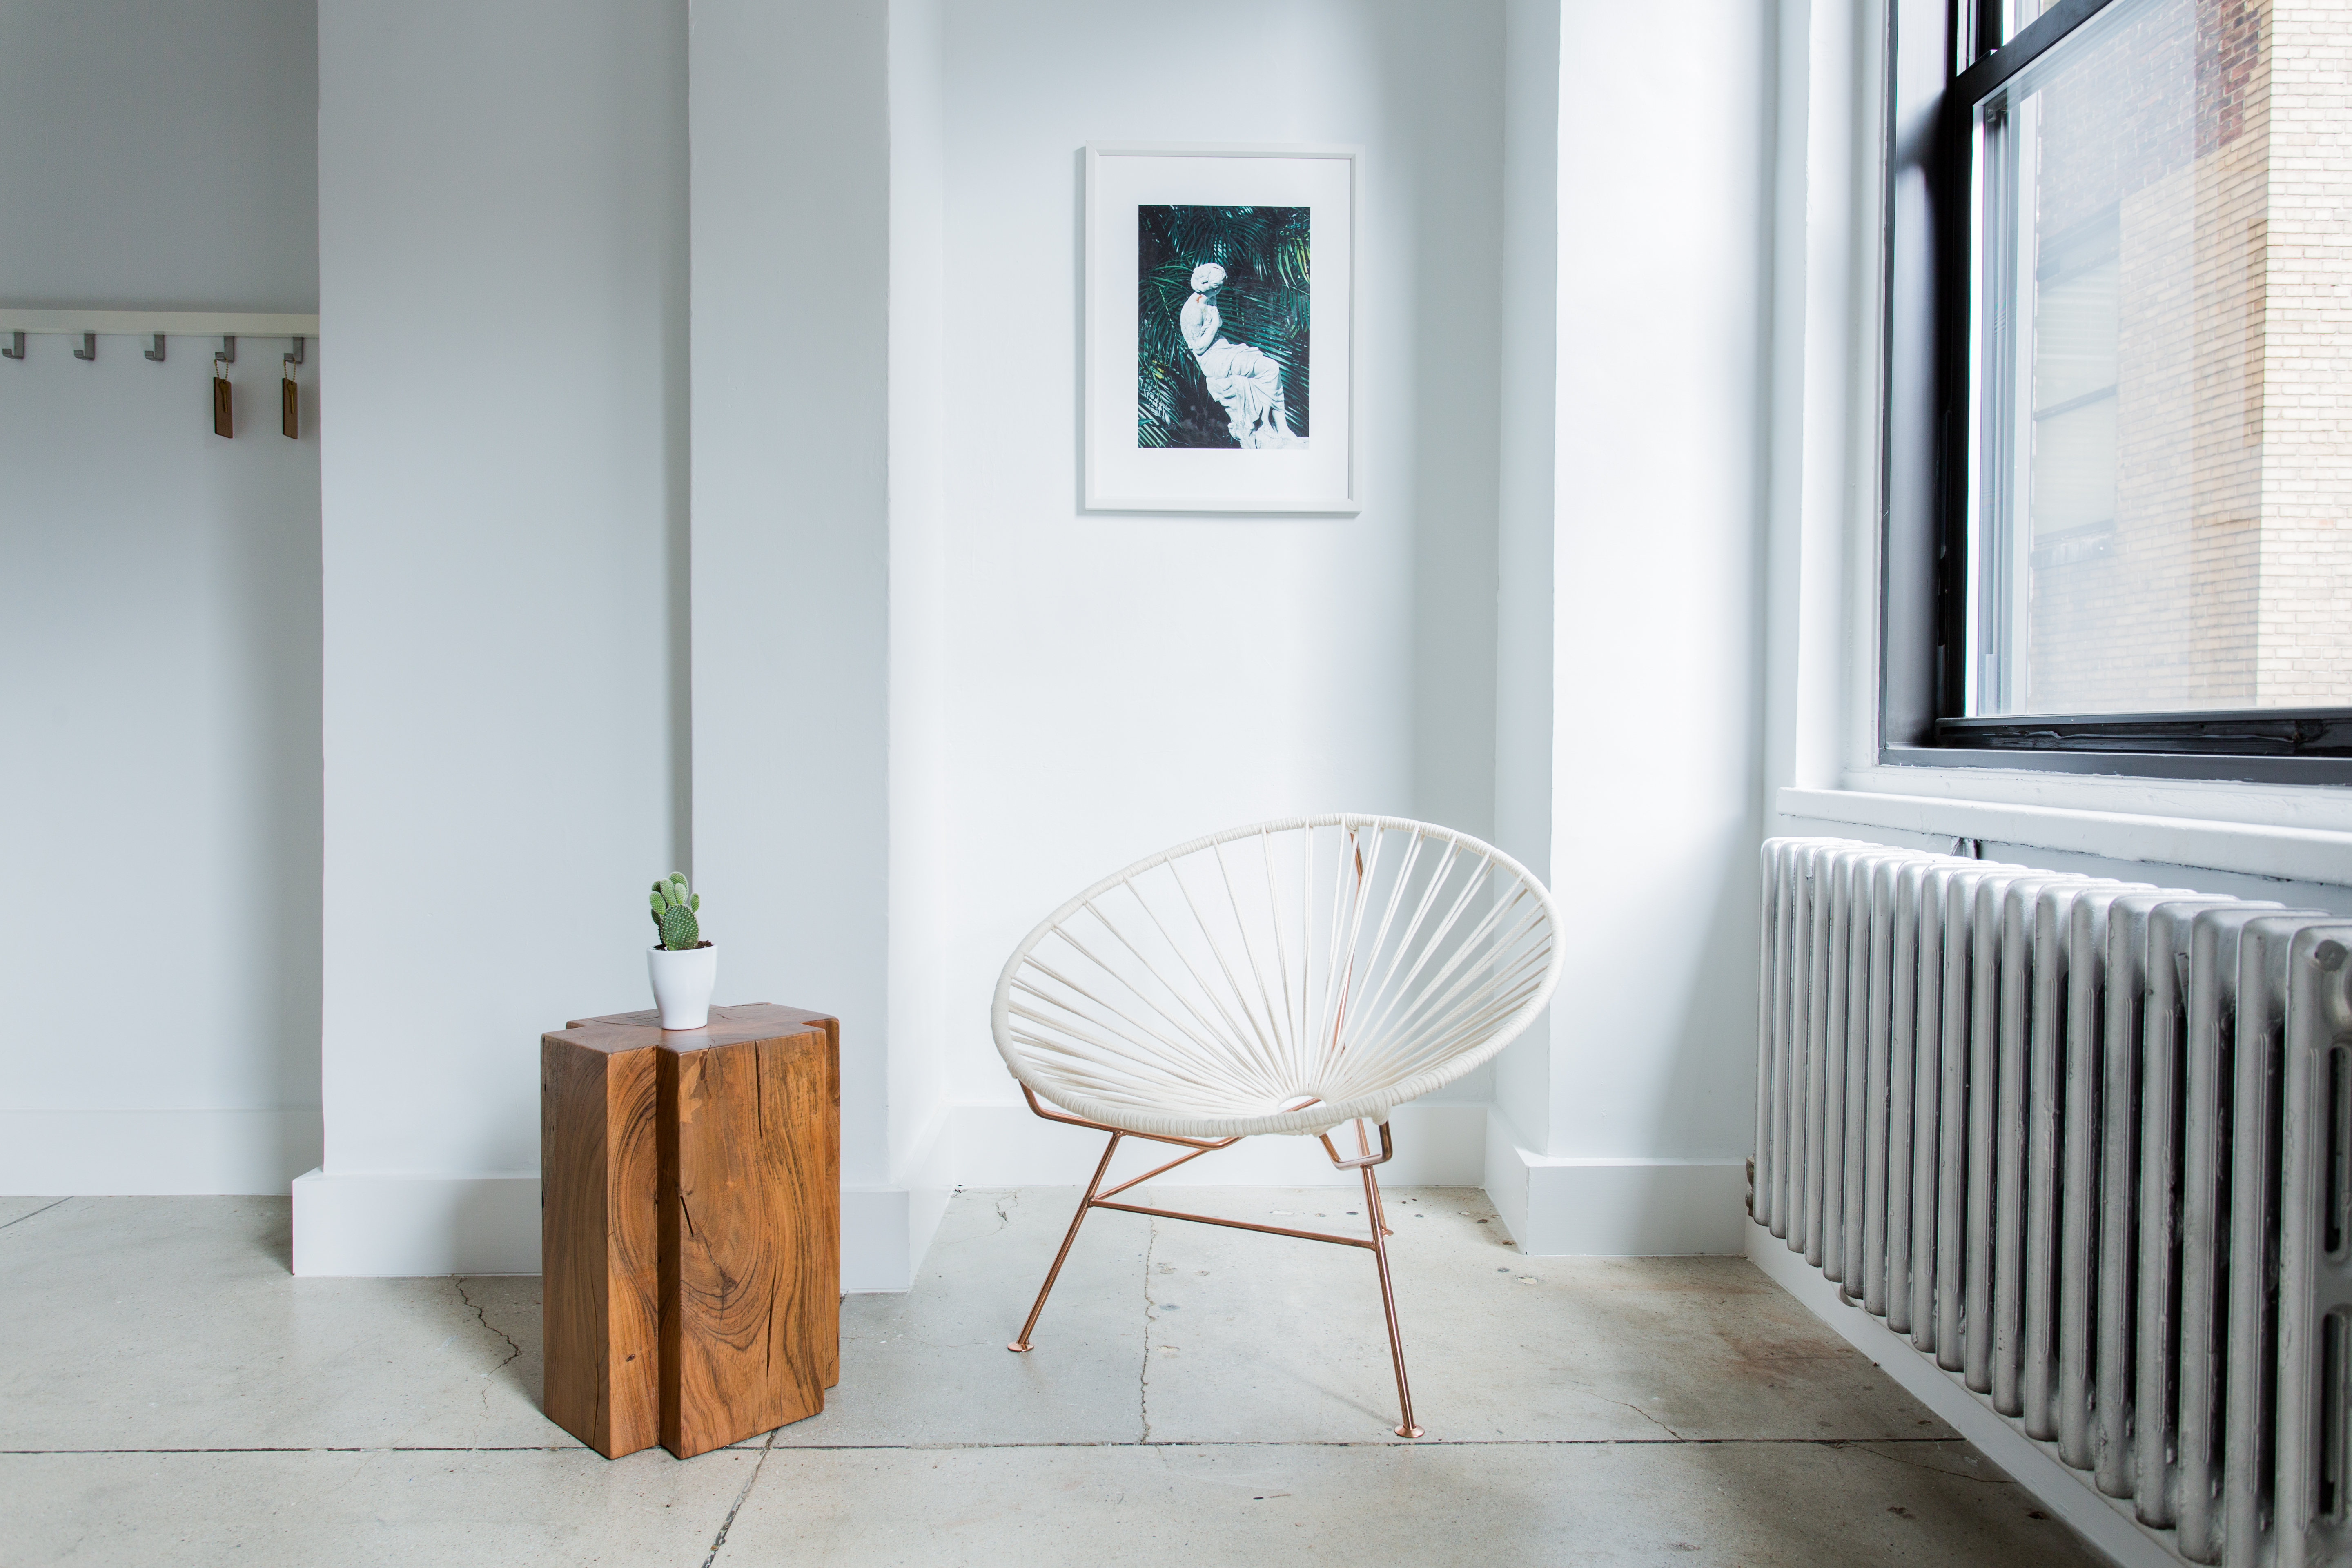
wood, floor, interior, window, home, cottage, property, furniture, room, decor, artwork, interior design, product, design, flooring